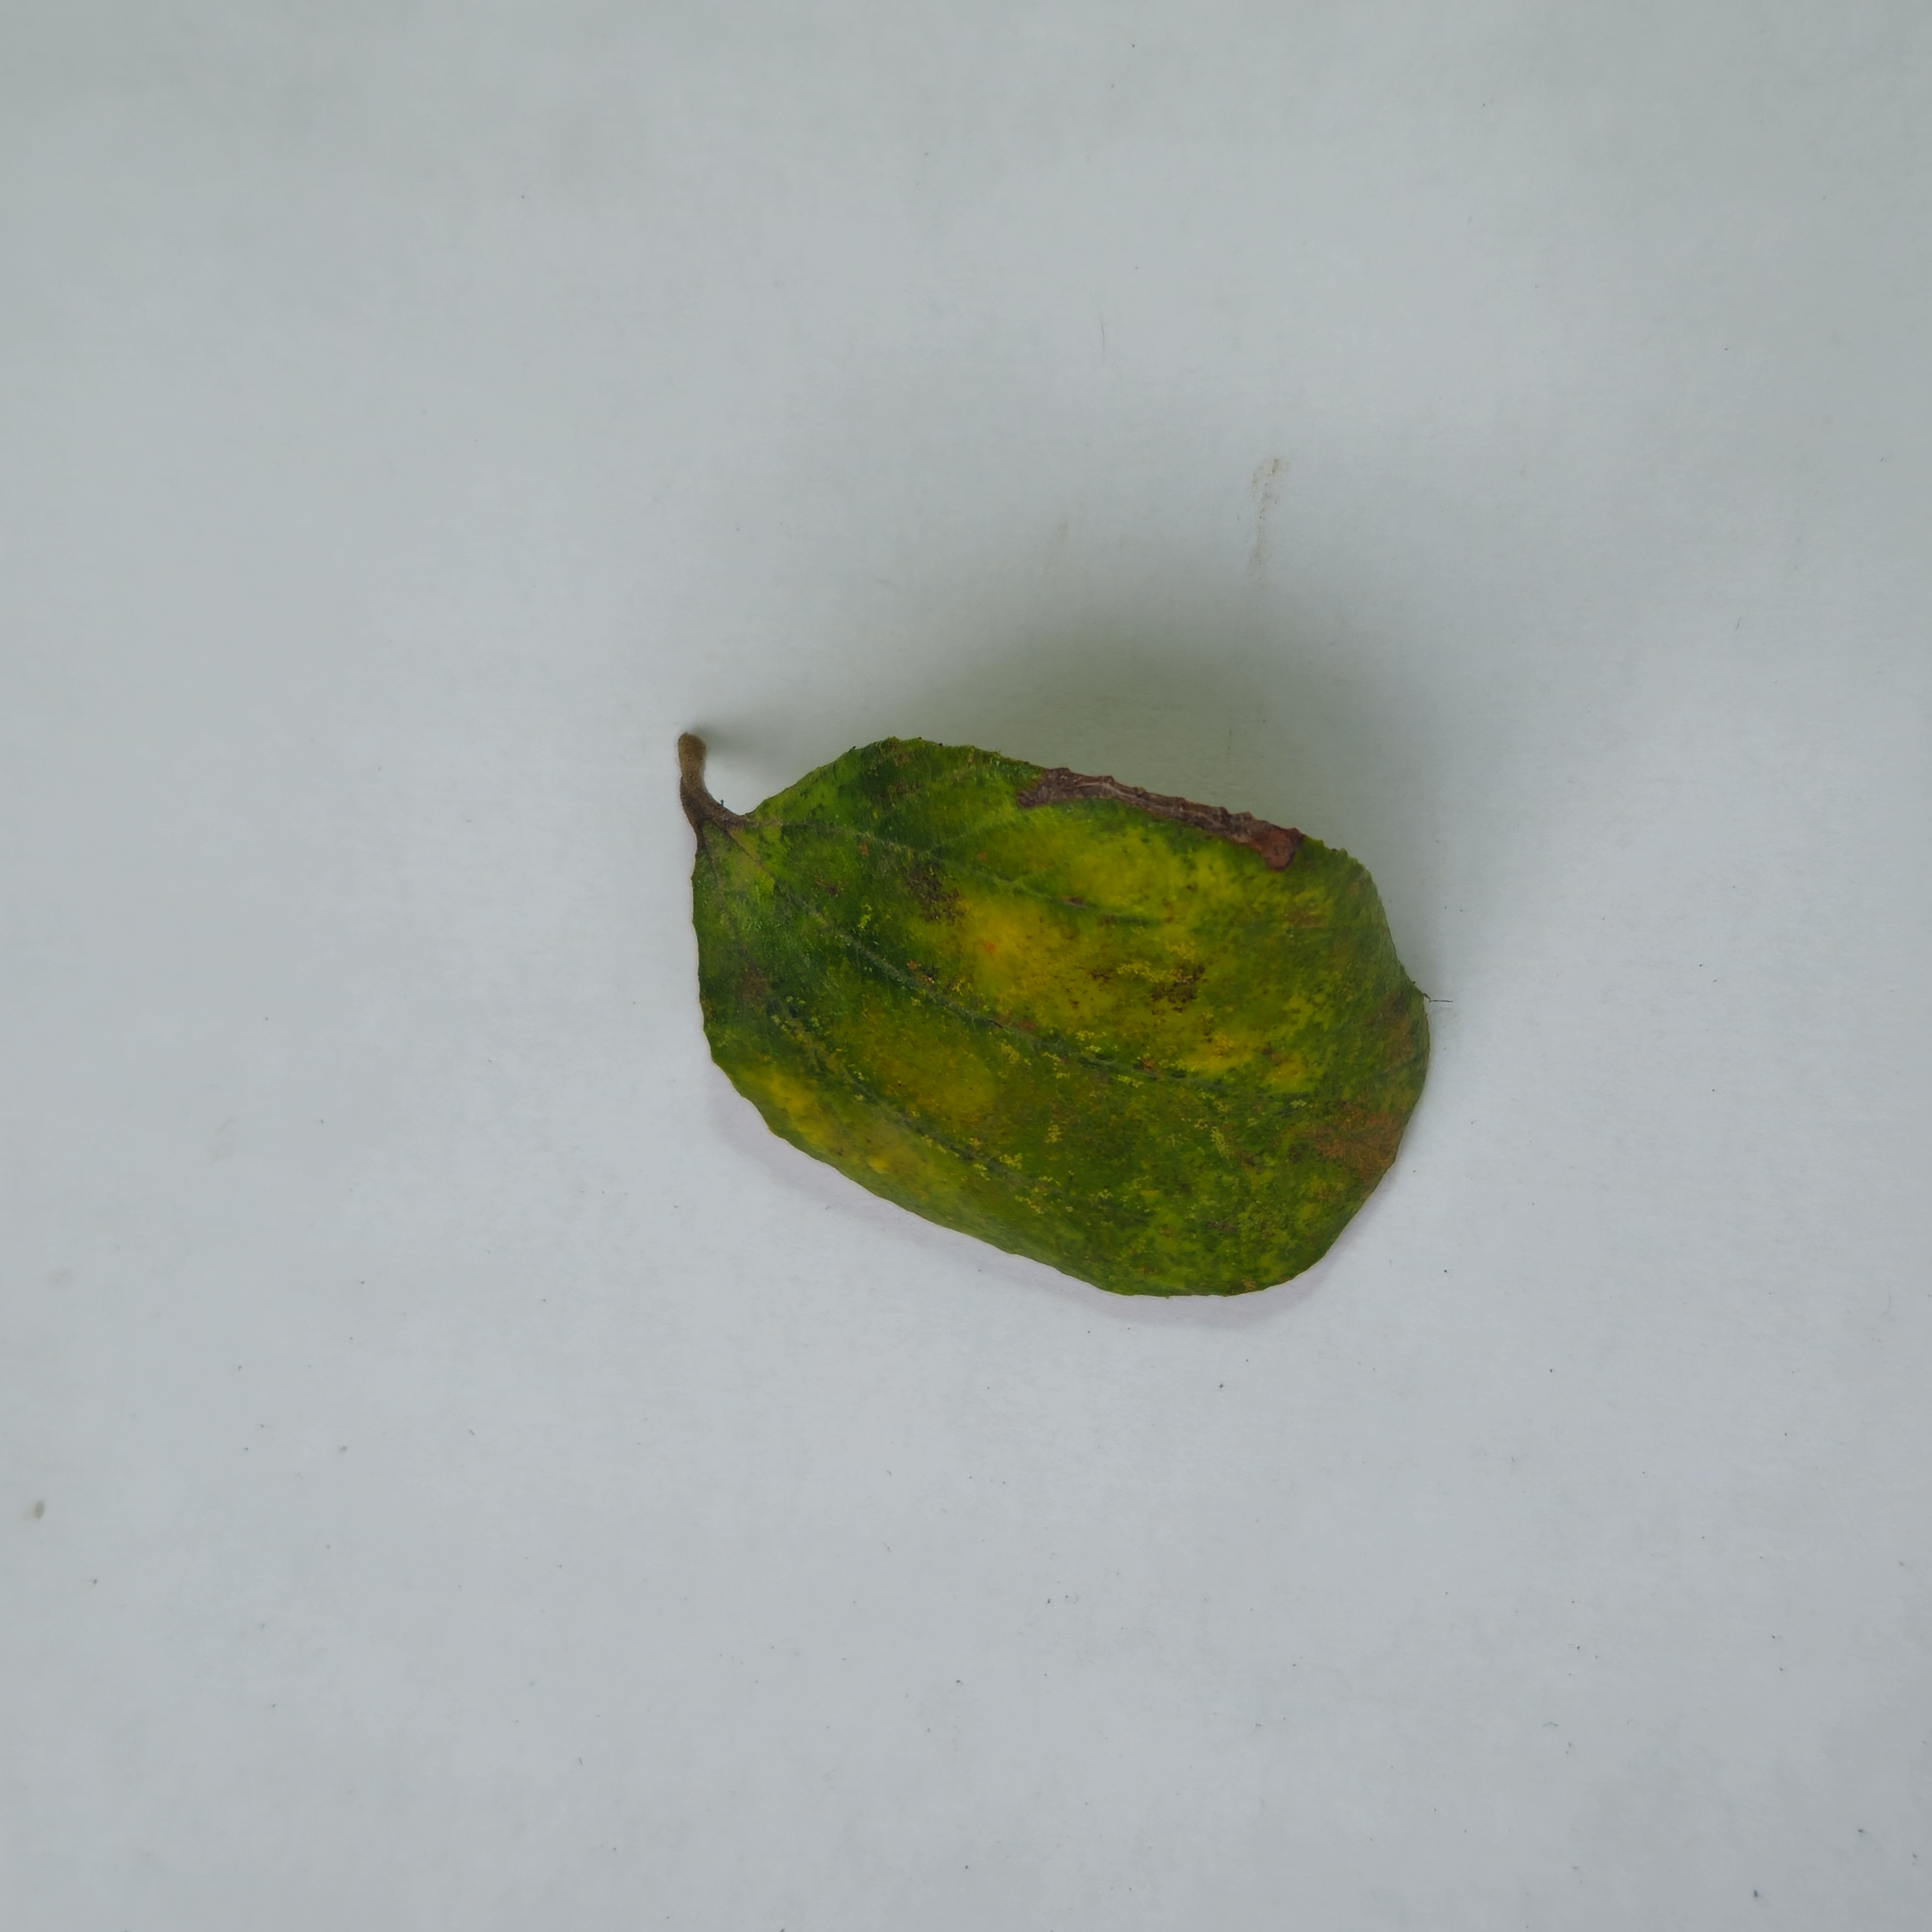
Label: Yellow